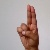
The image shows a hand gesture representing the letter 'U' in Indian Sign Language.